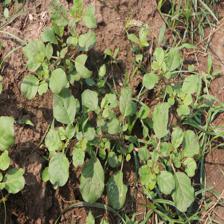
Label: BroadLeafWeed